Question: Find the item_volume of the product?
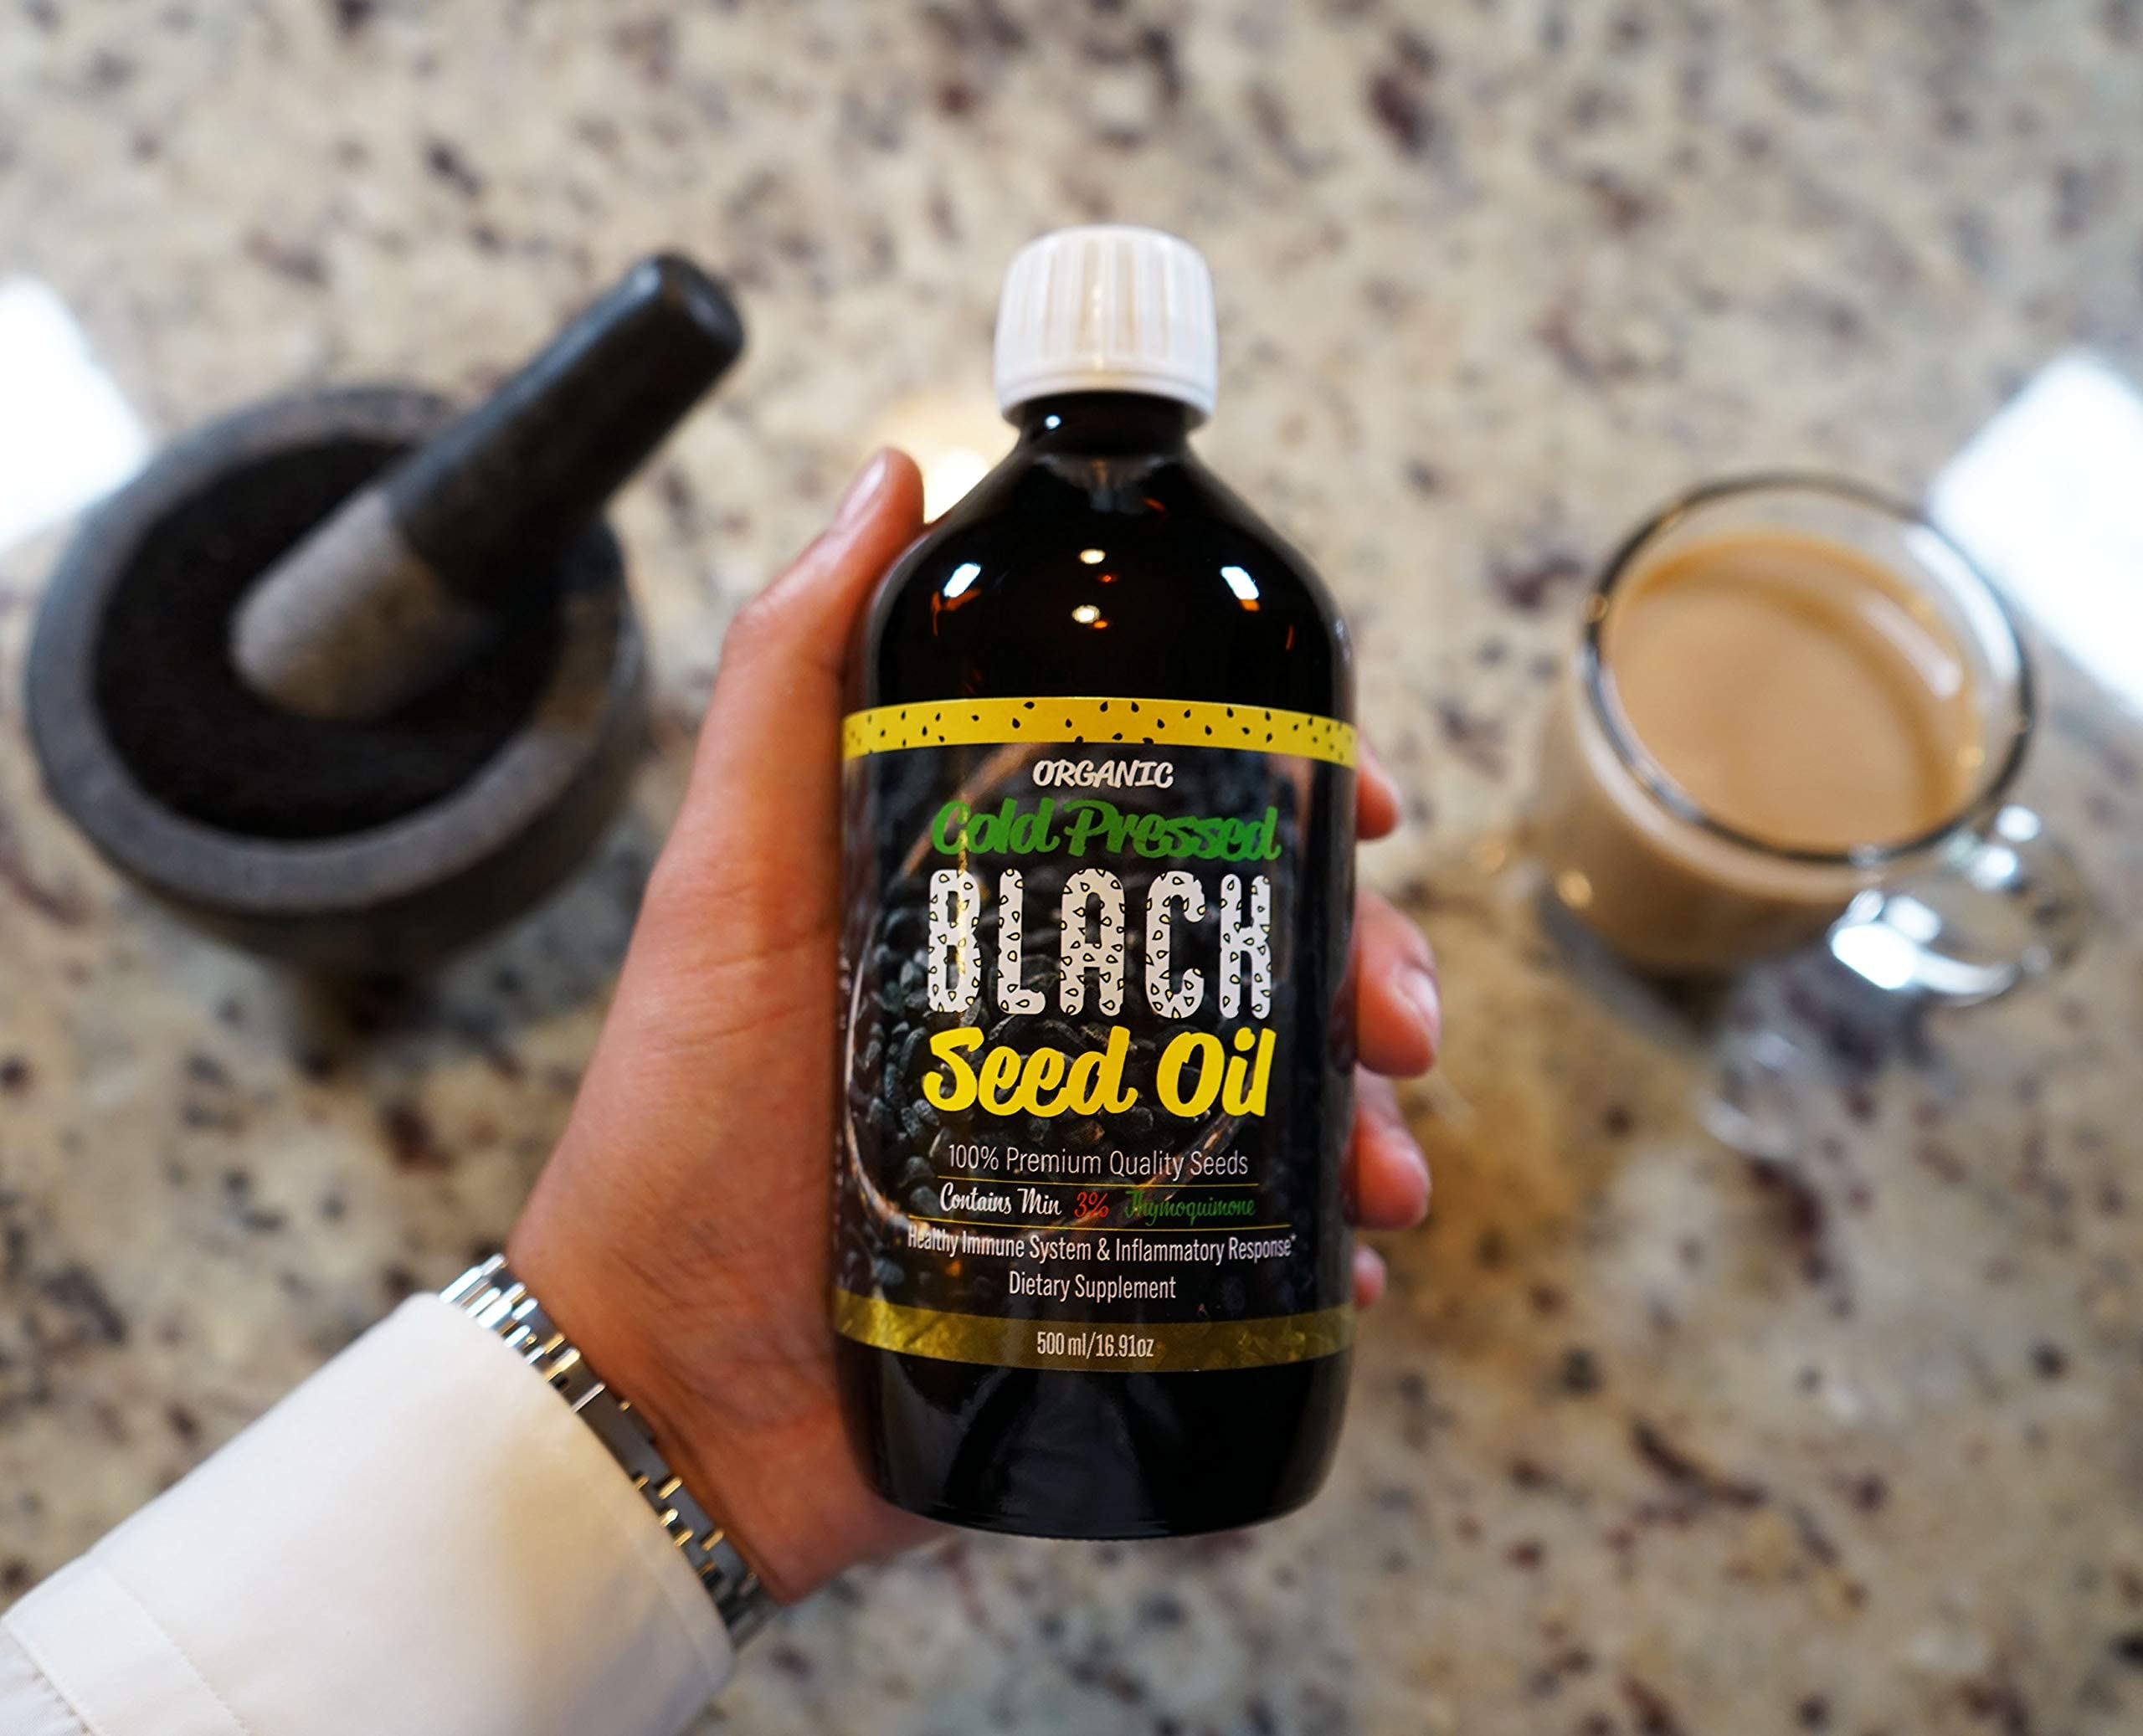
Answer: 500.0 fluid ounce